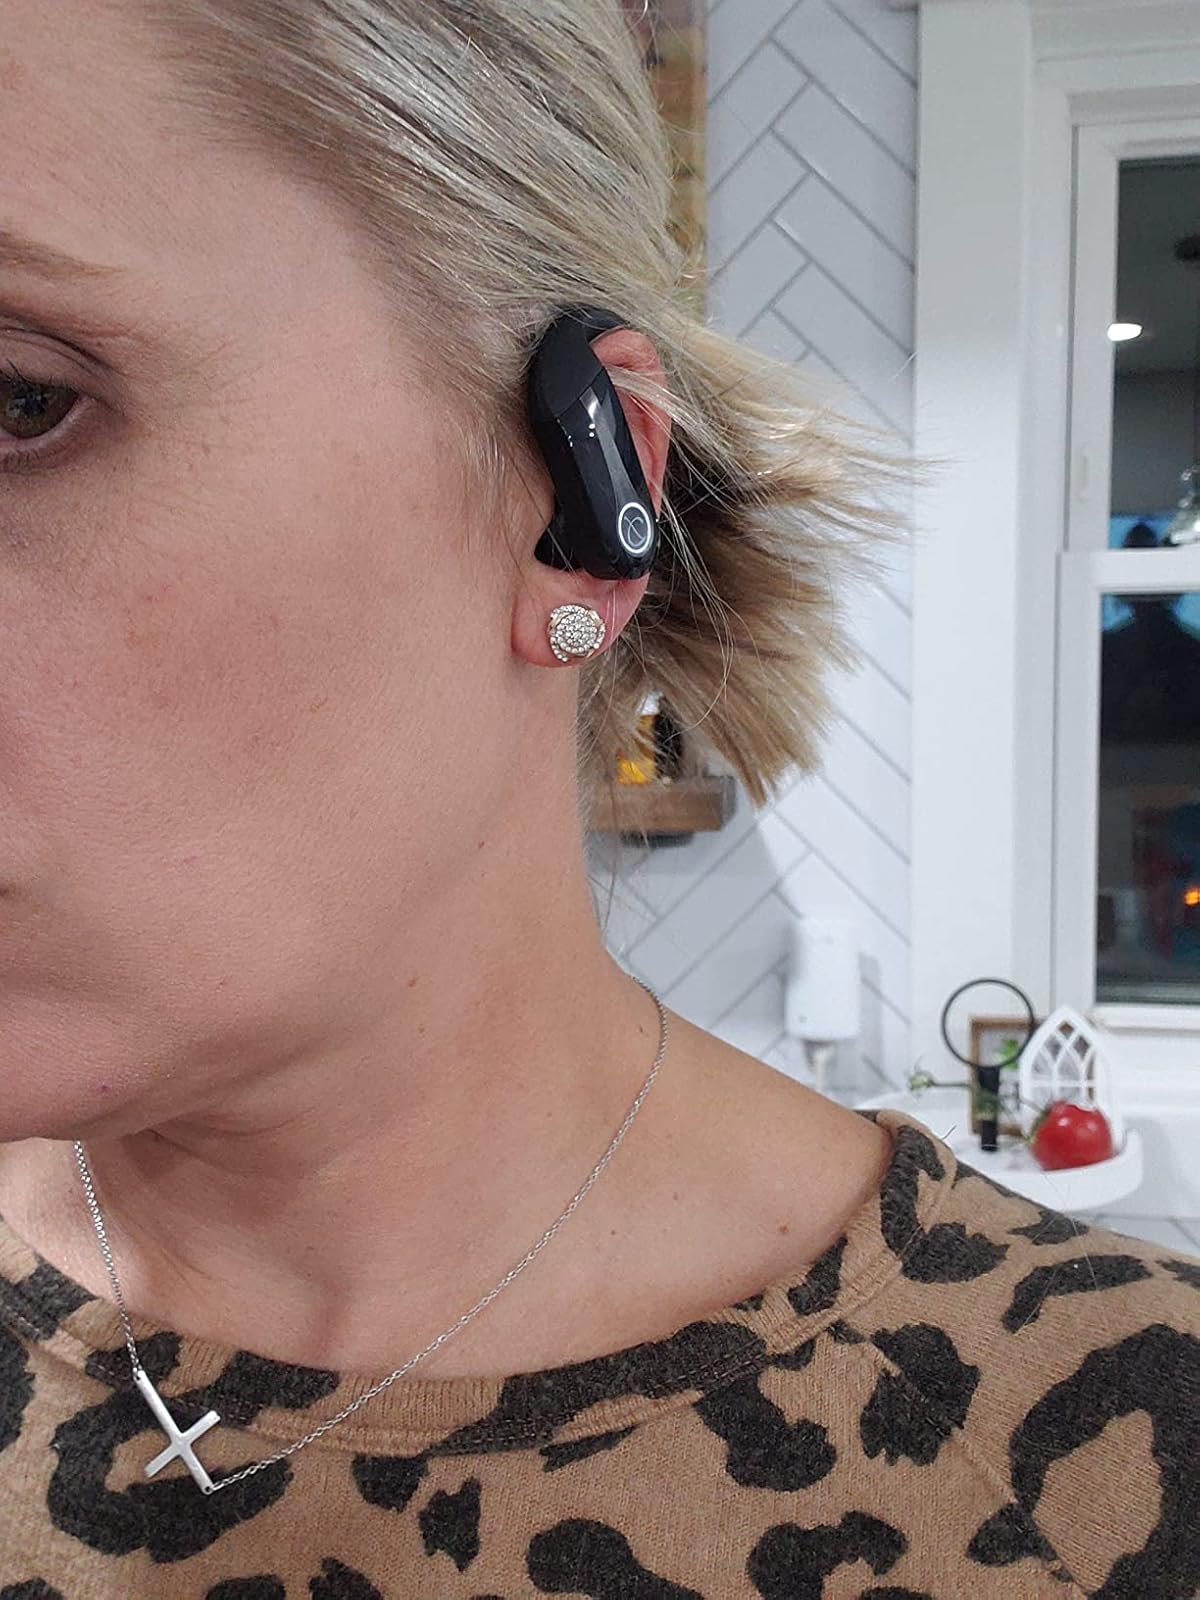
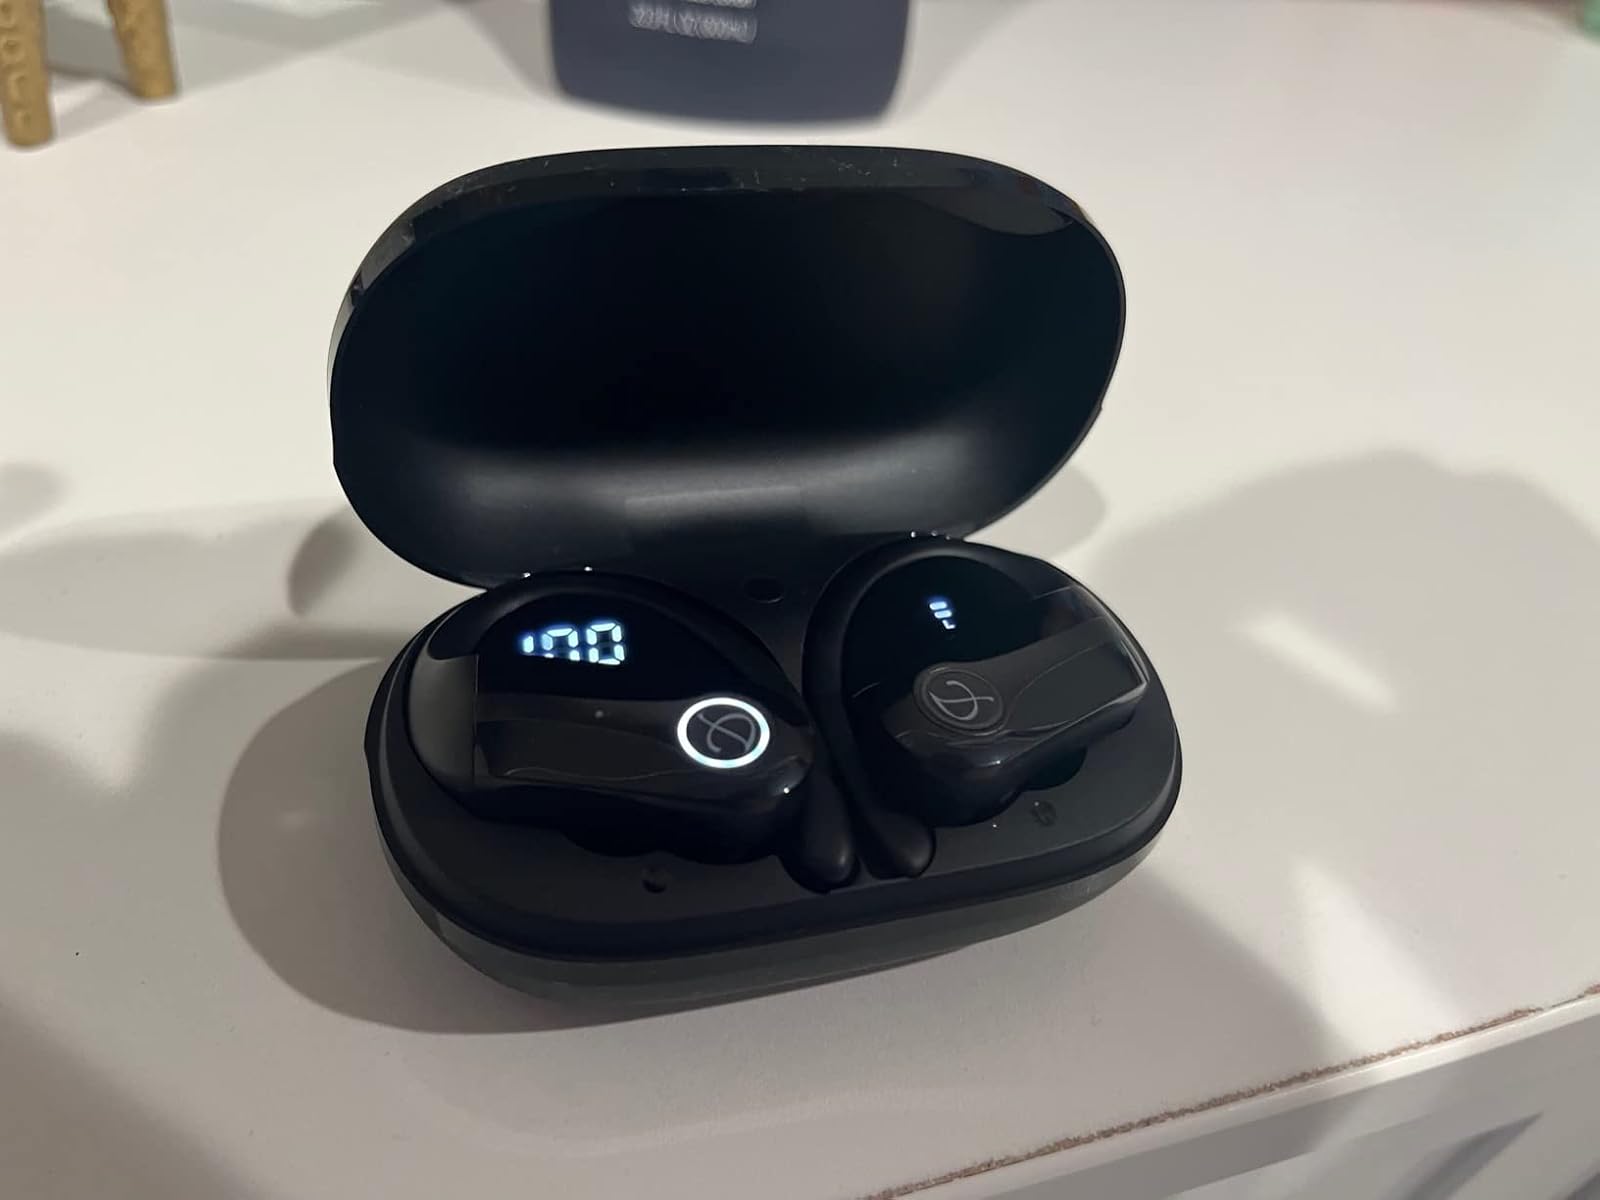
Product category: earbuds
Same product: yes